The Washington Papers

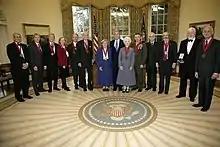
Former Editor-in-Chief Ted Crackel stands second from the right with President George W. Bush and the recipients of the 2005 National Humanities Medal.

The project and its members have received several awards for work done with the project, which includes a 2005 National Humanities Medal awarded by President George W. Bush.